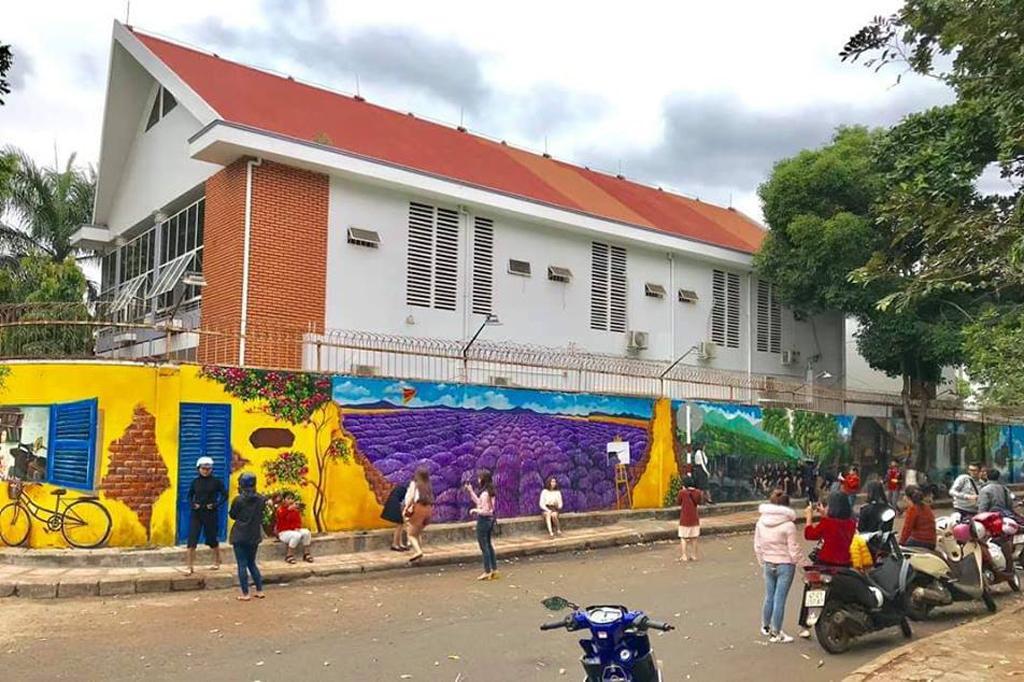
nhiều người đang xuất hiện và chụp ảnh cạnh bức tường được vẽ màu